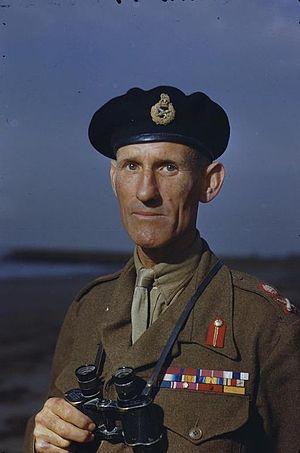
Richard McCreery, est un général britannique de la Seconde Guerre mondiale.